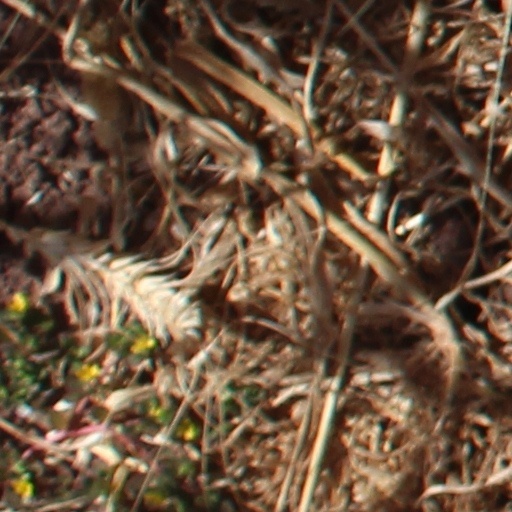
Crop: wheat